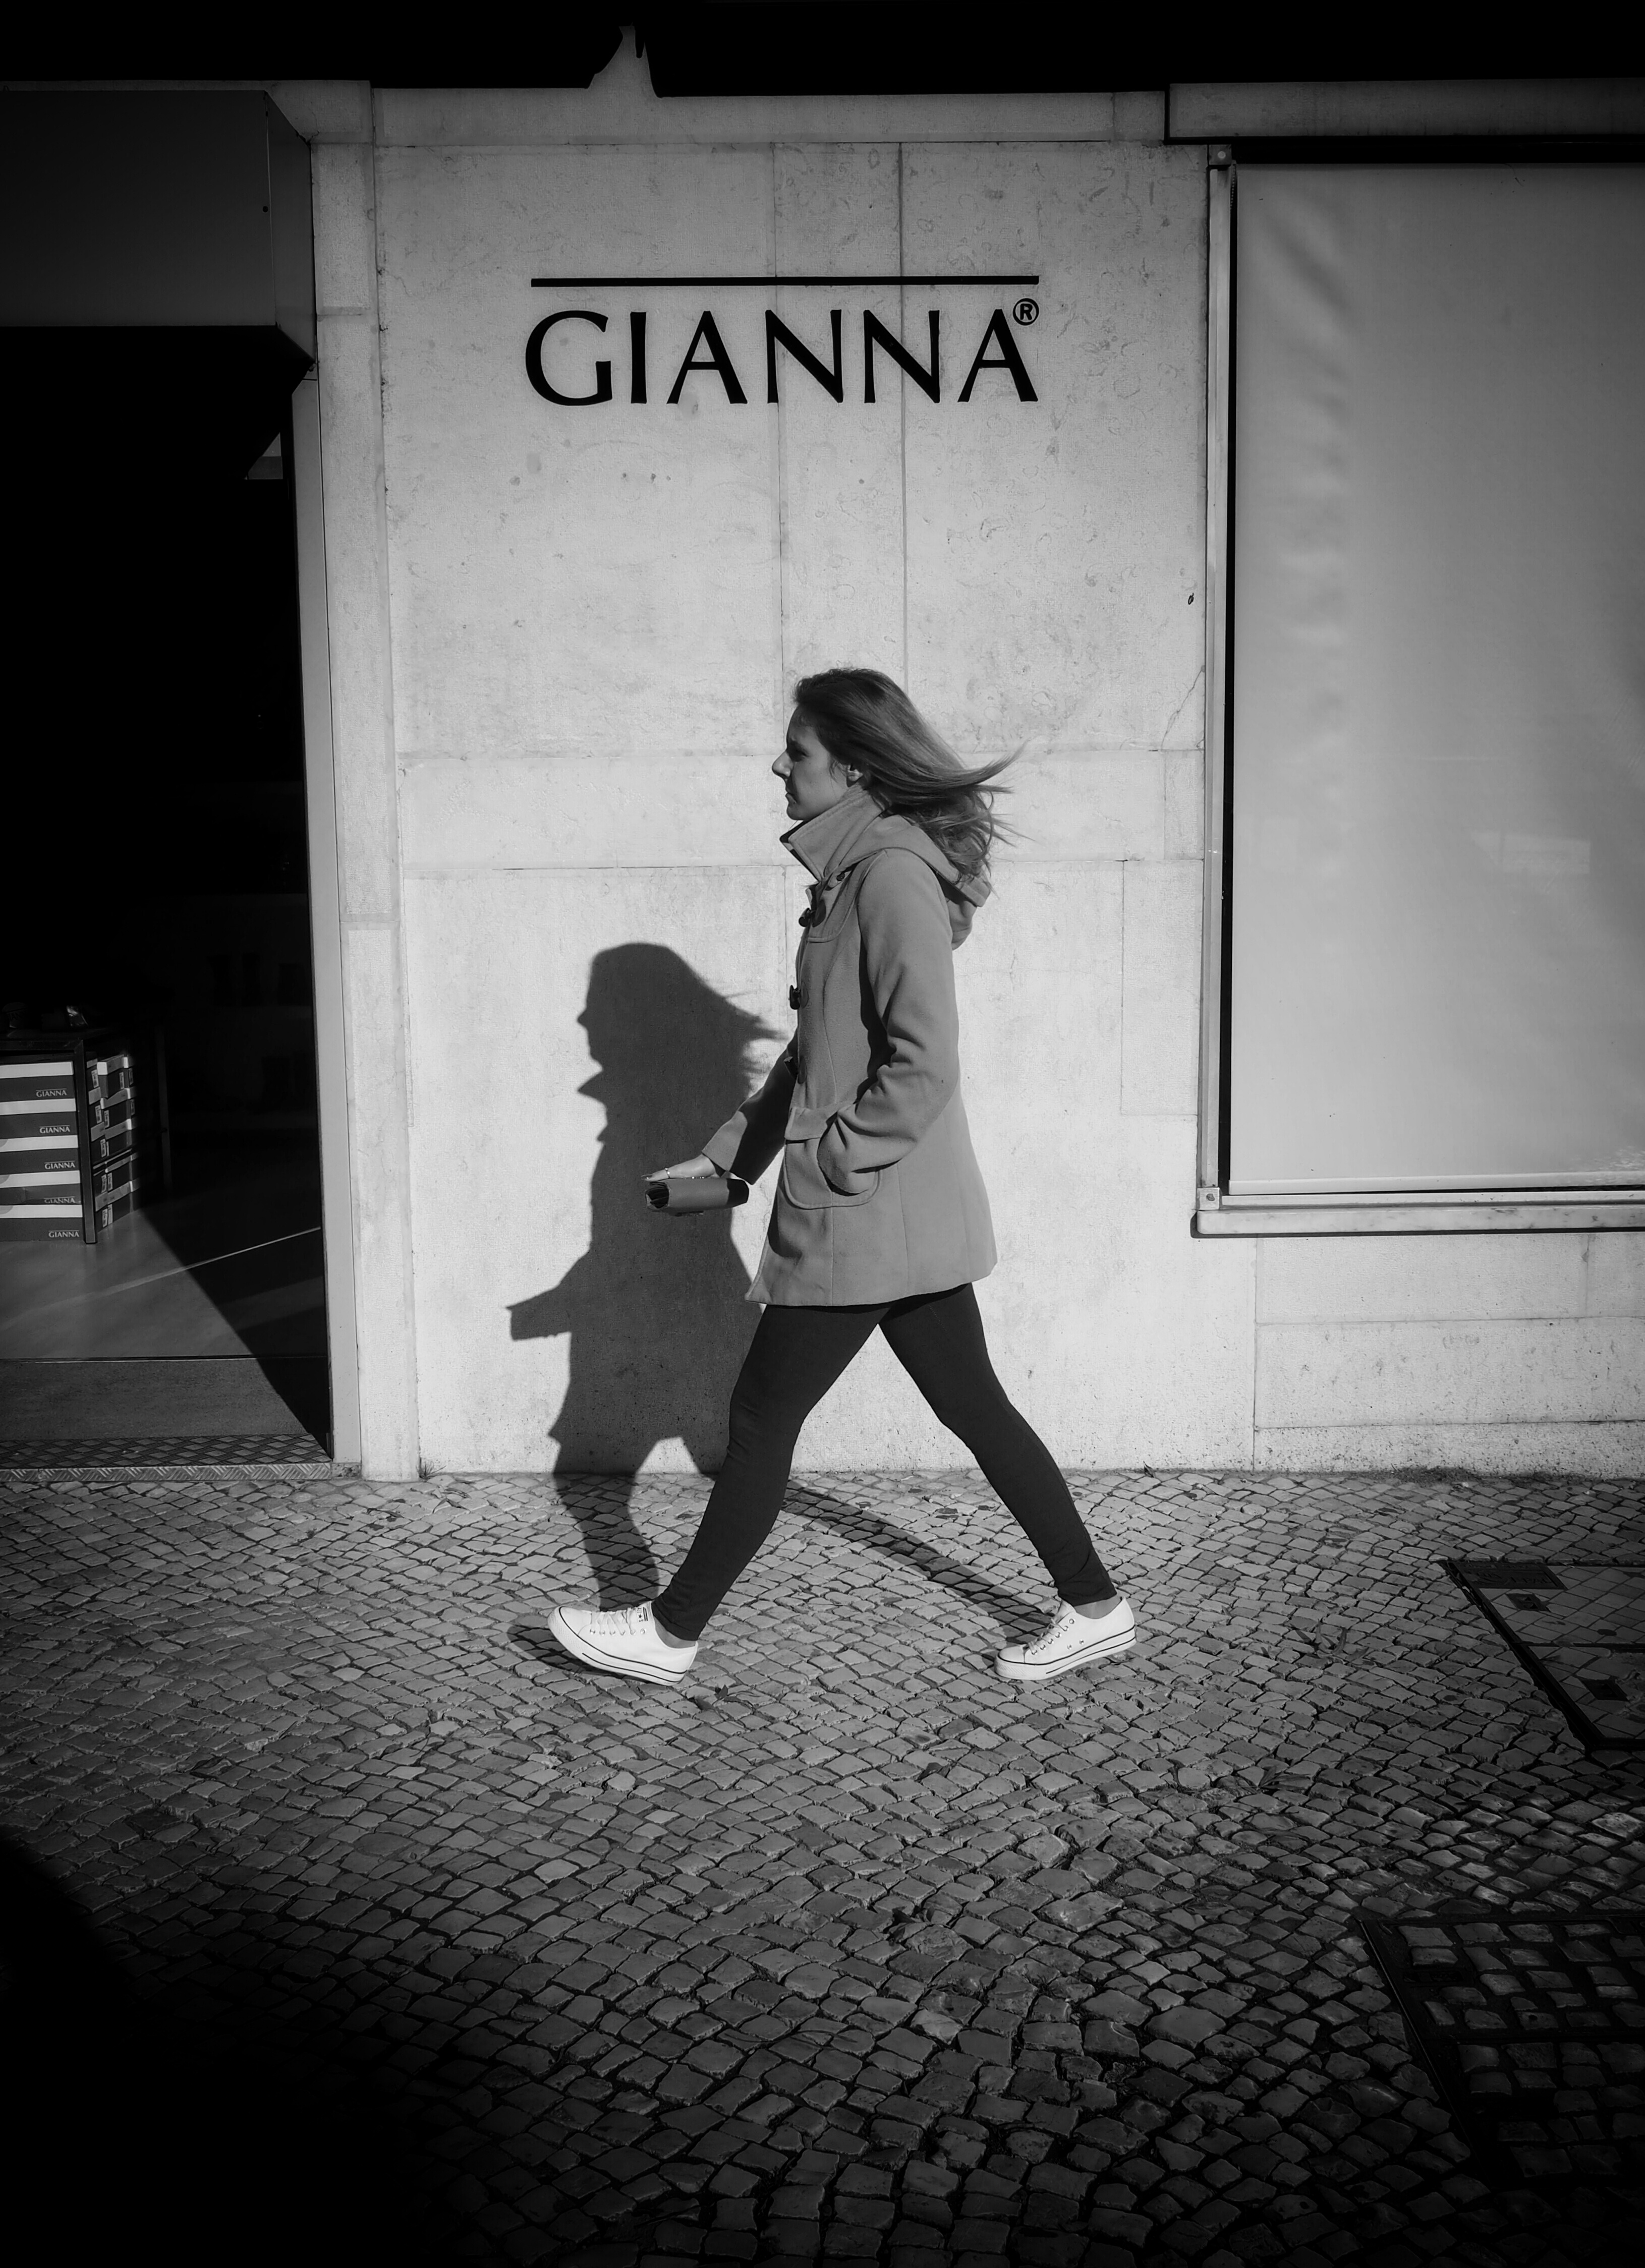
walking, light, black and white, people, white, street, photography, urban, social, lens, darkness, black, monochrome, streetphotography, bw, blackandwhite, blackwhite, streets, moments, public, olympus, photograph, portugal, prime, pretoebranco, rua, omd, streetphoto, 18, 17mm, lisboa, lisbon, moment, unposed, decisive, pretobranco, sp, portuguese, pb, inpublic, fotografiaderua, streetmoments, em10, lavinha, jo olavinha, monochrome photography, film noir